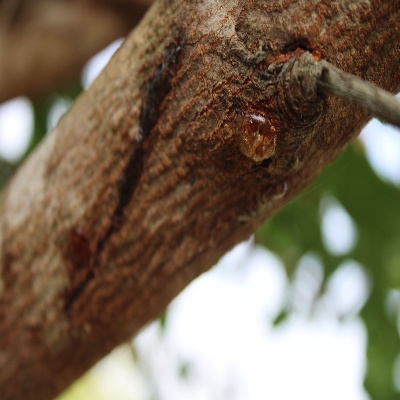
Crop: Cashew
Condition: gumosis